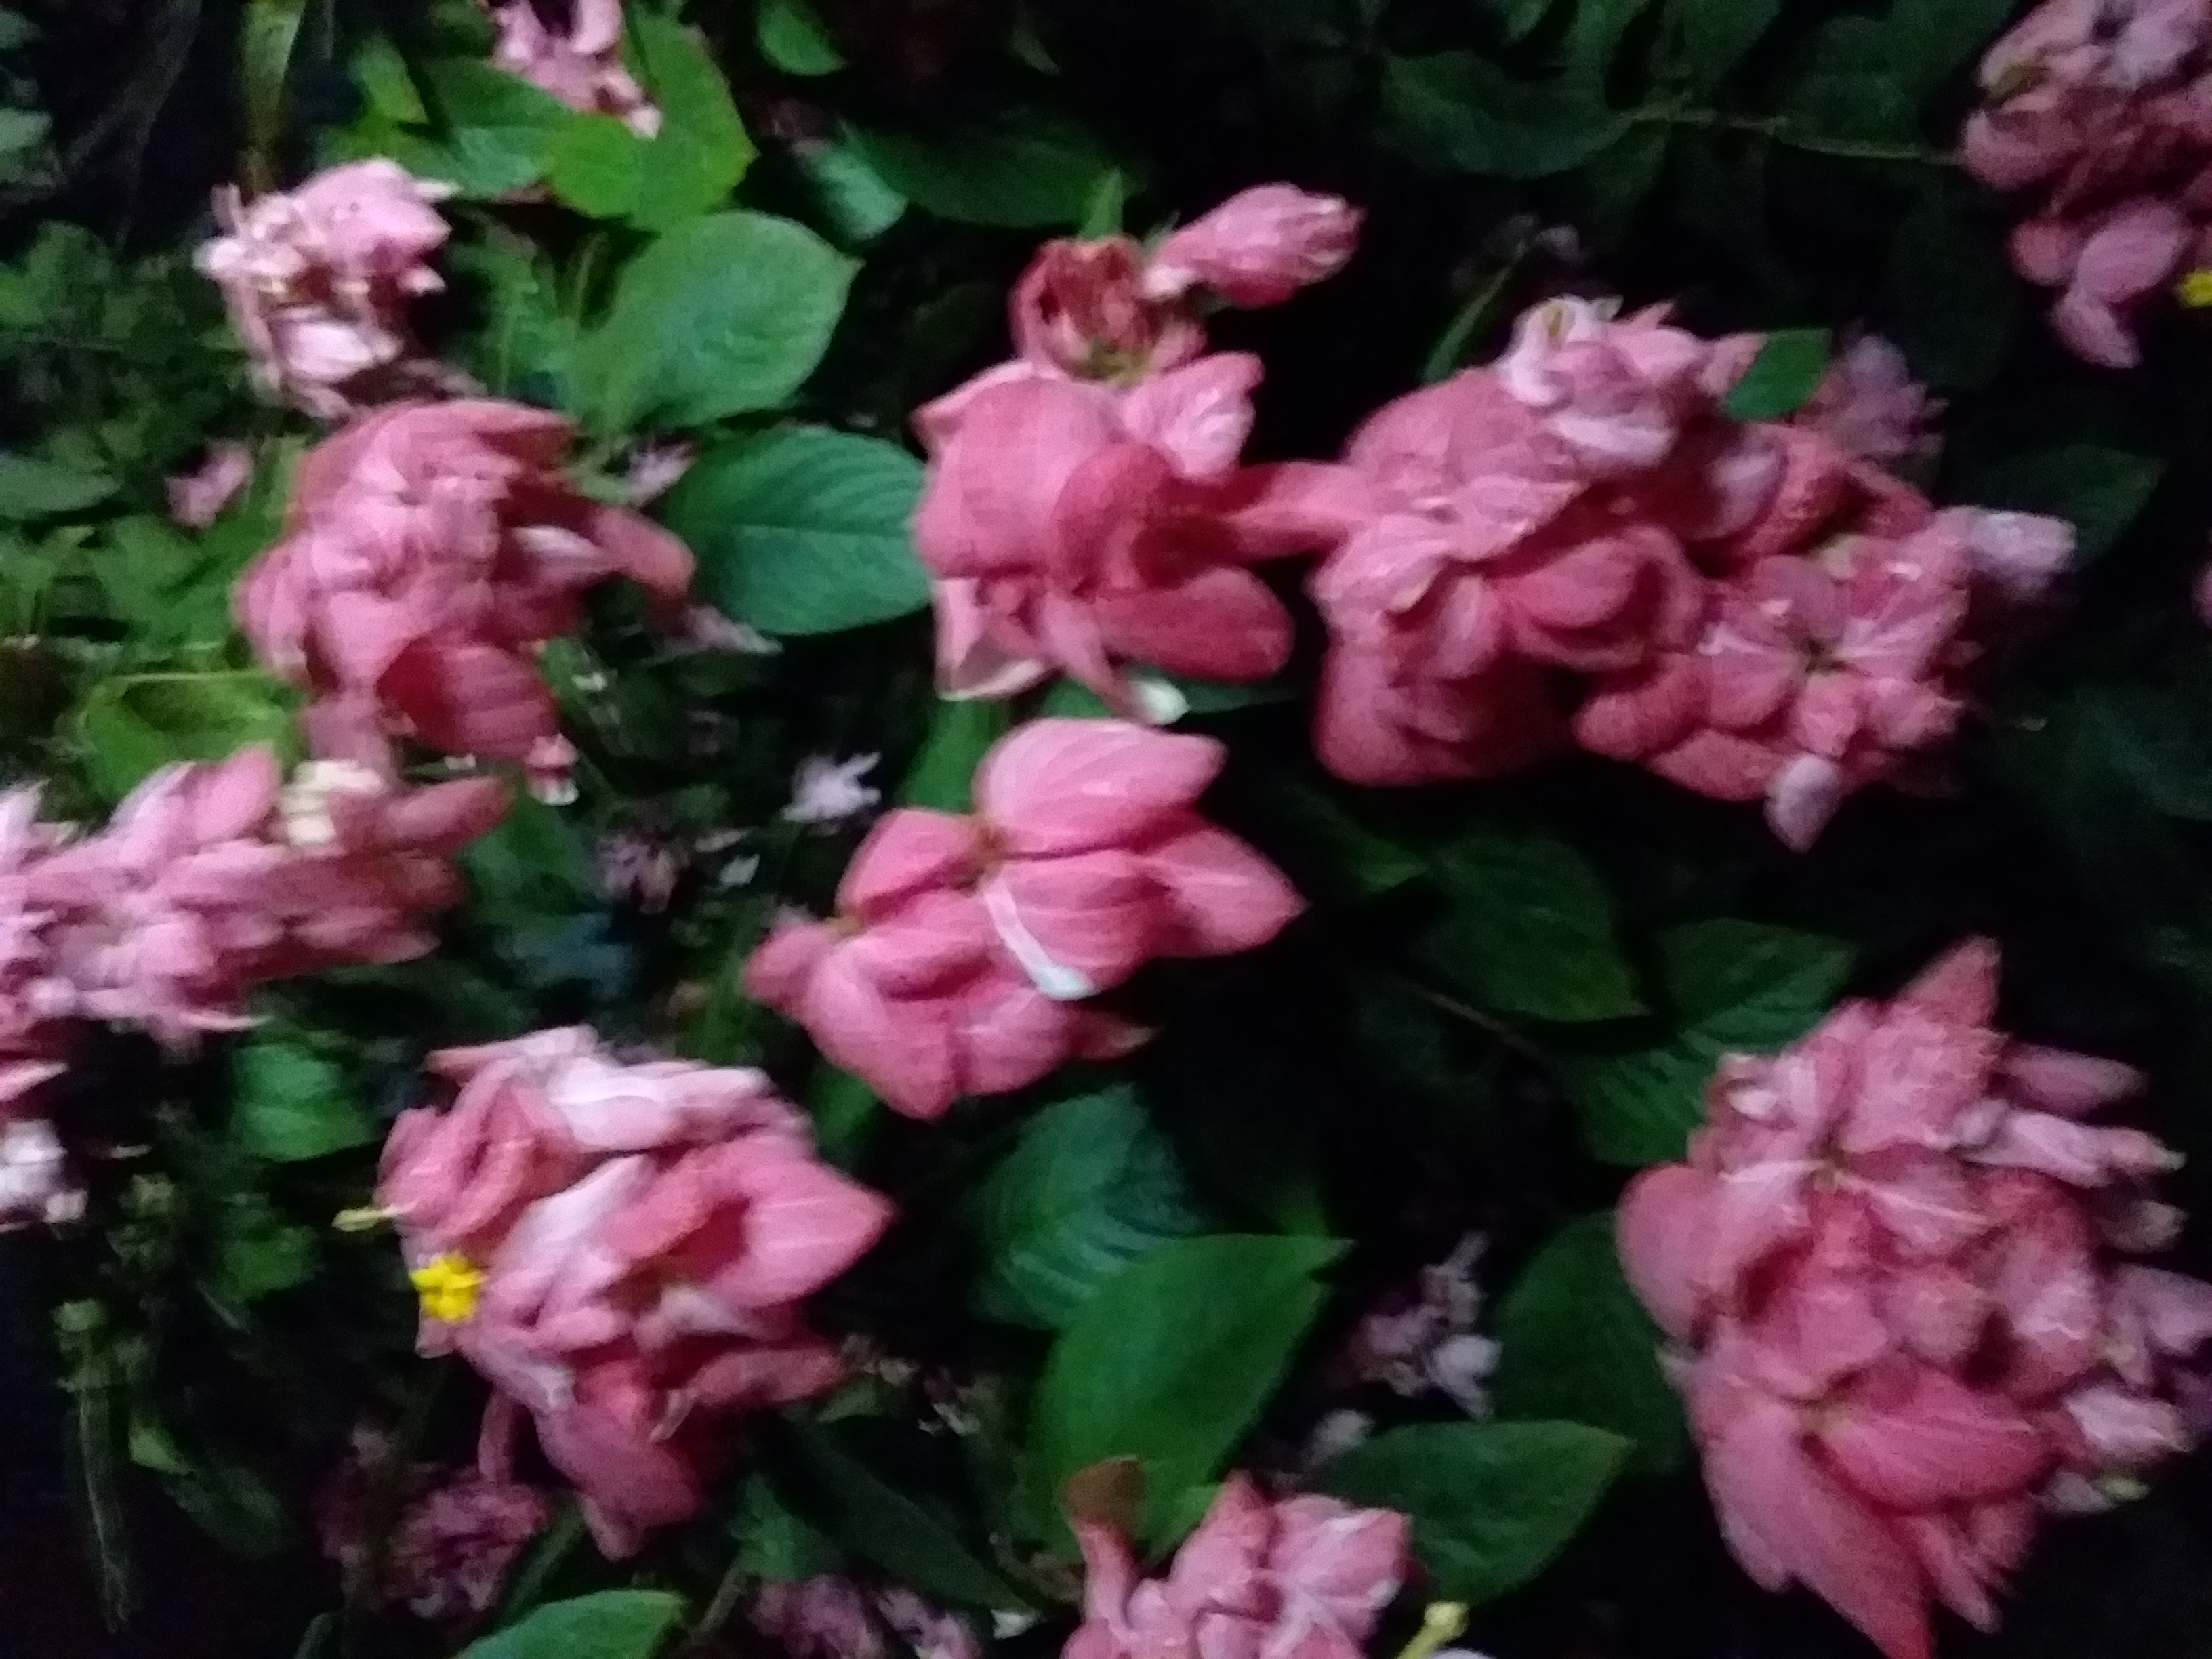
flowers, flower, plant, botany, petal, pink, groundcover, rose family, flowering plant, annual plant, terrestrial plant, rose order, blossom, subshrub, shrub, grass, spring, tree, garden roses, floribunda, herbaceous plant, Begonia family, rosa centifolia, magenta, garden, rose, pink family, impatiens, cornales, rhododendron